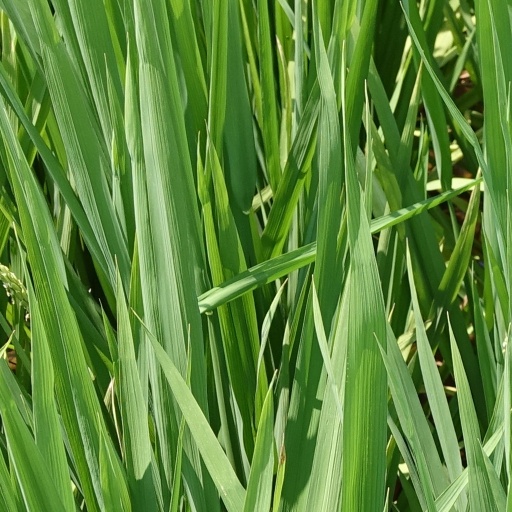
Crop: rice